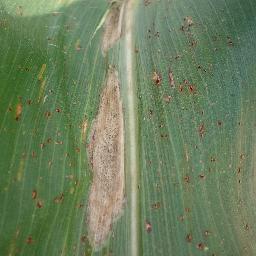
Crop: corn
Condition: (maize)_northern_blight